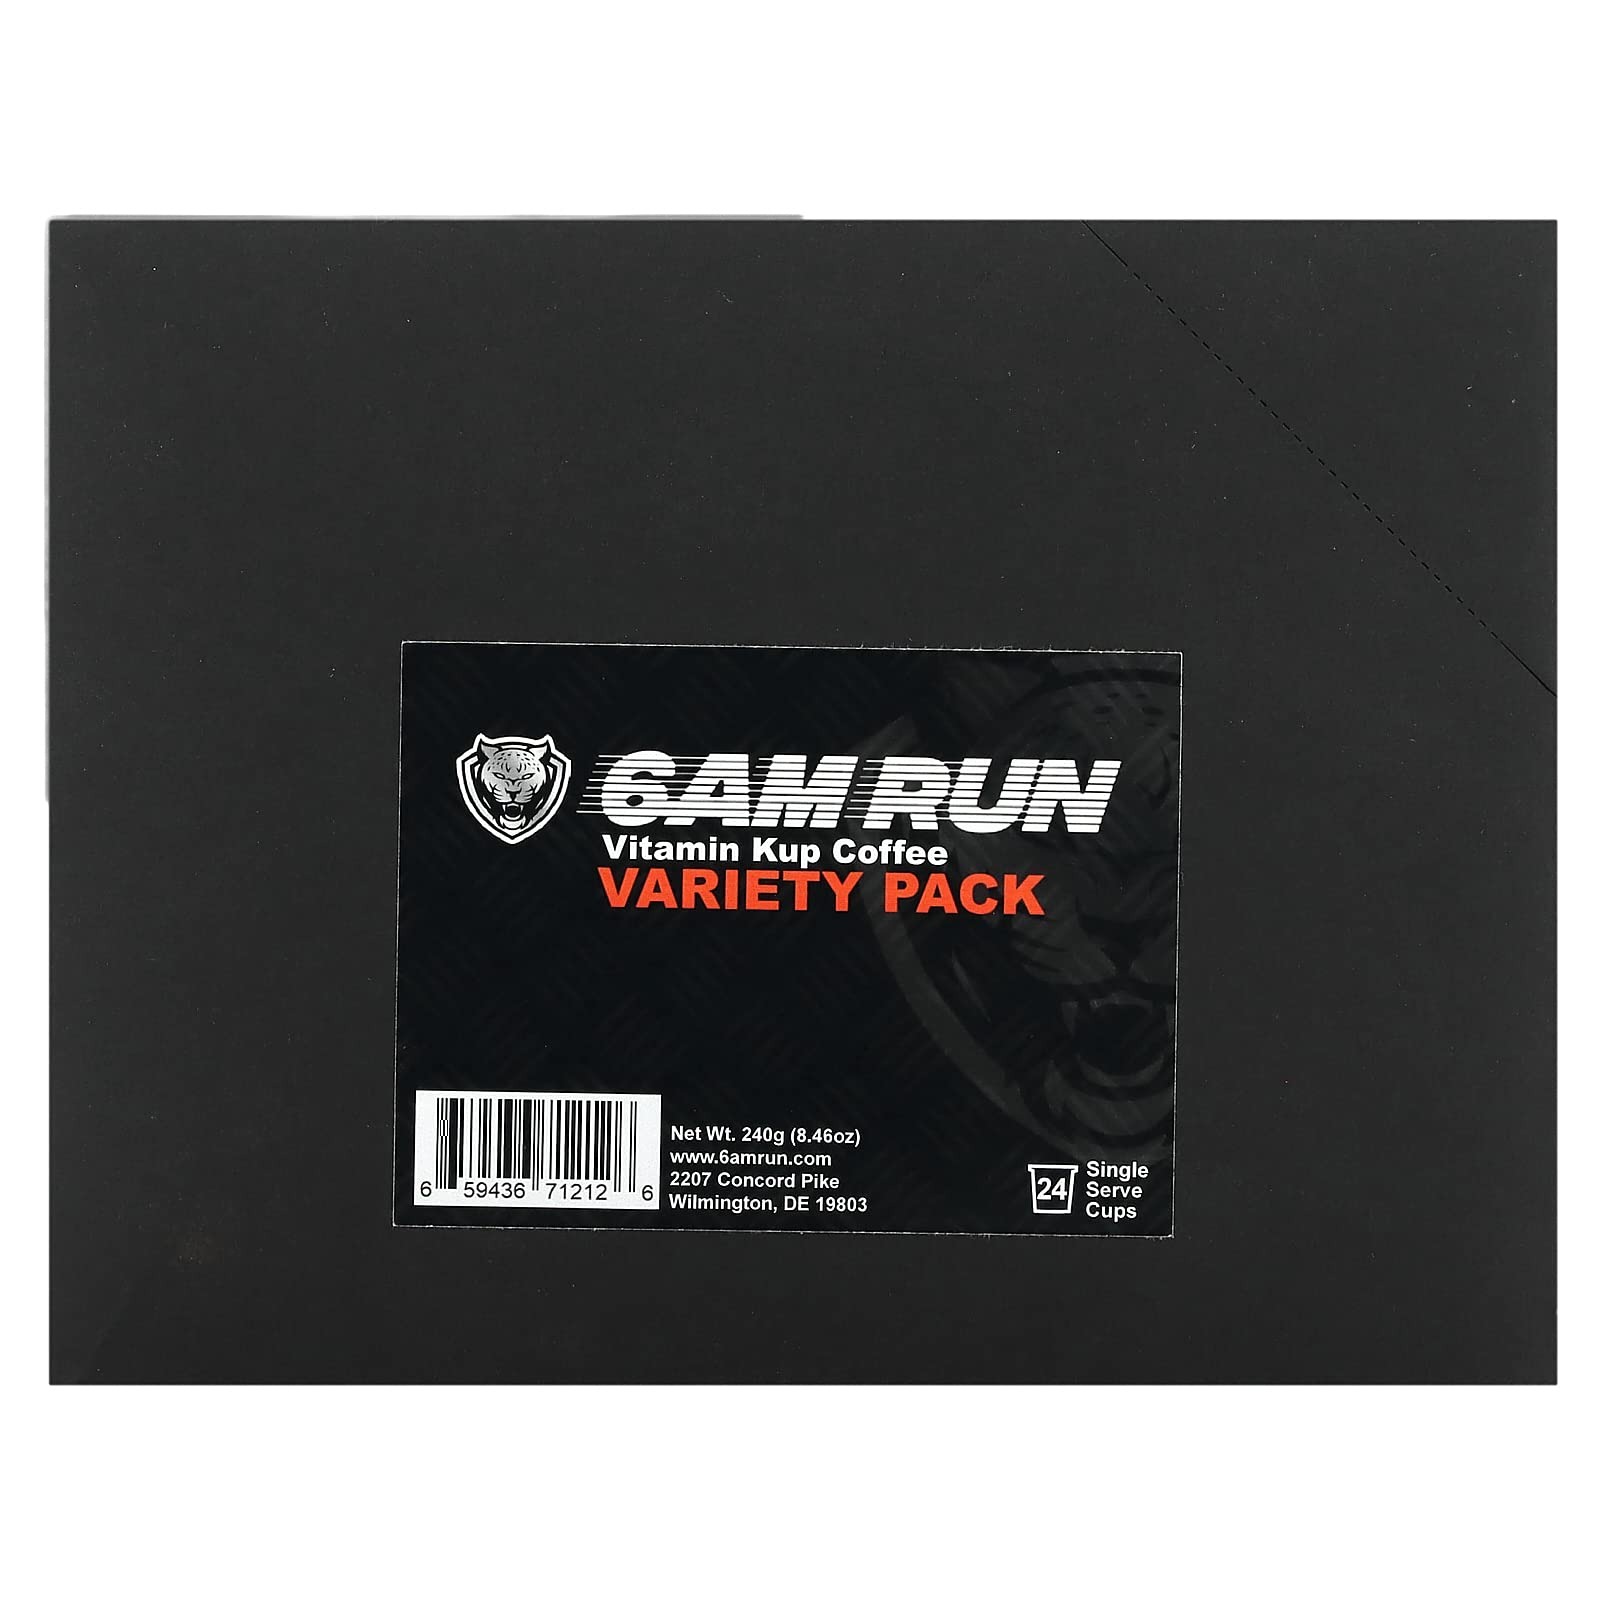
Item Name: Vitamin Kup Coffee, Variety Pack, 24 Single Serve Cups, 8.46 oz (240 g), 6AM Run
Value: 1.0
Unit: Ounce

Price: 15.875